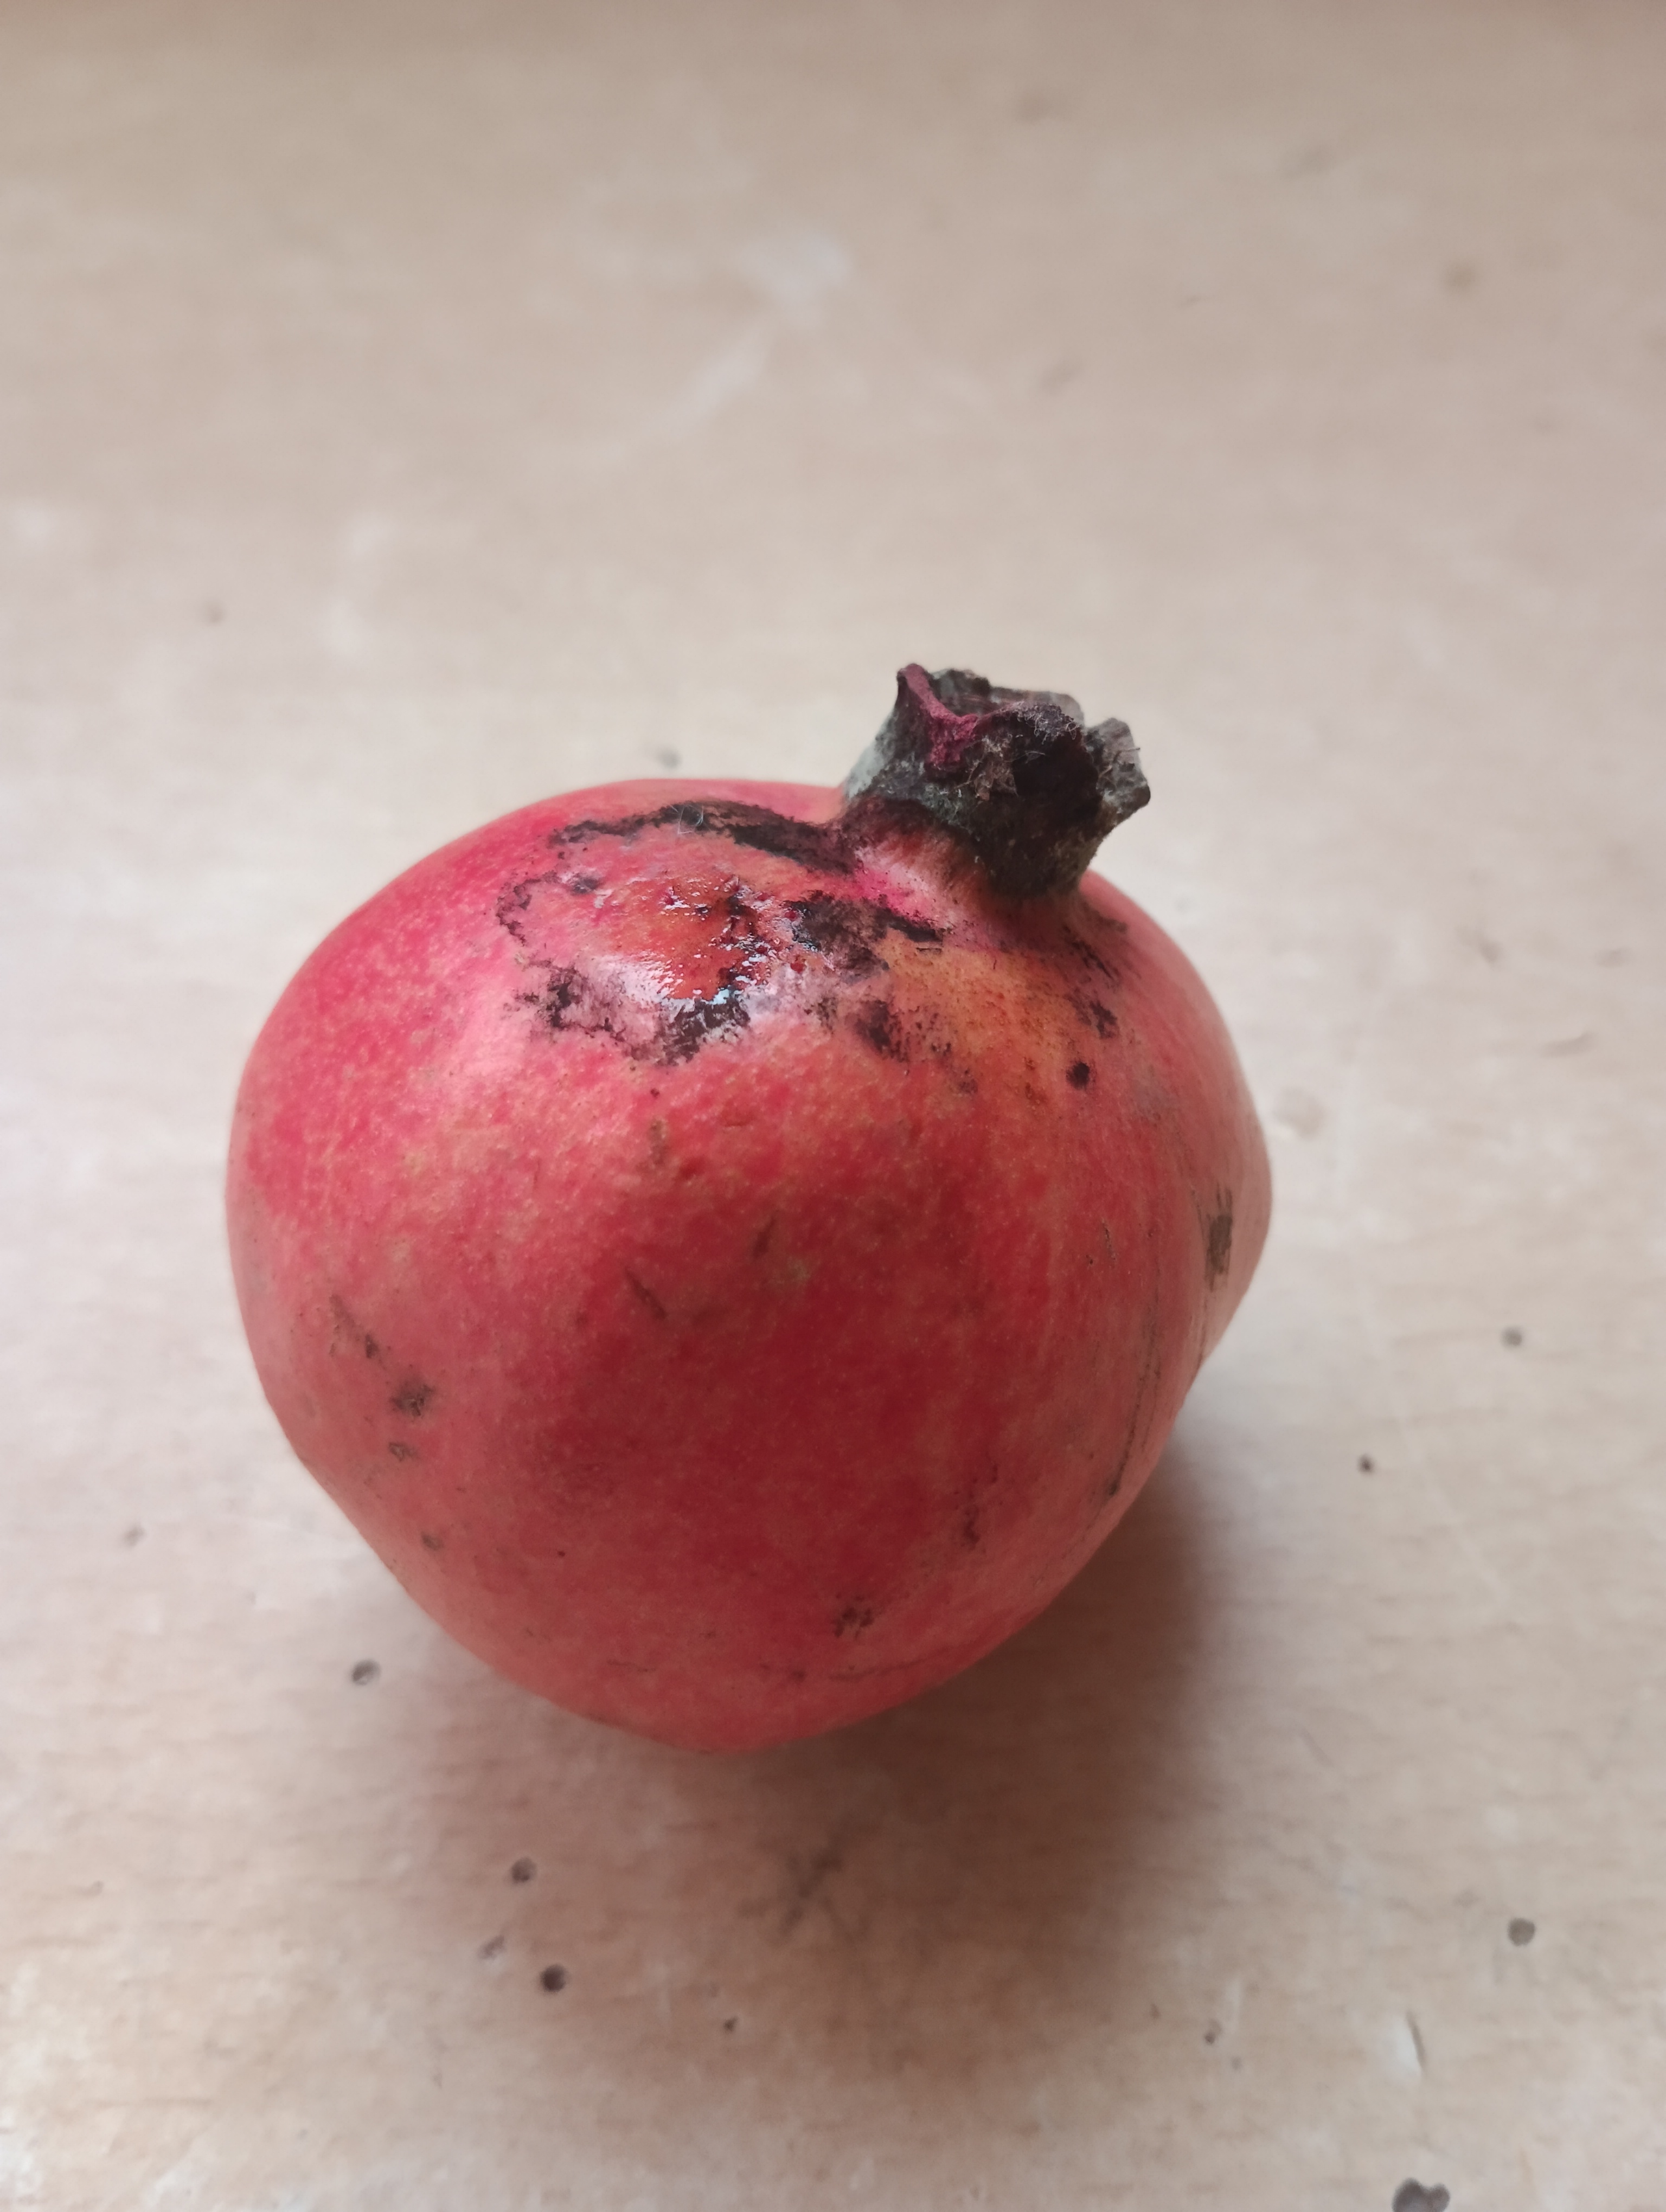
Label: Minor Defect